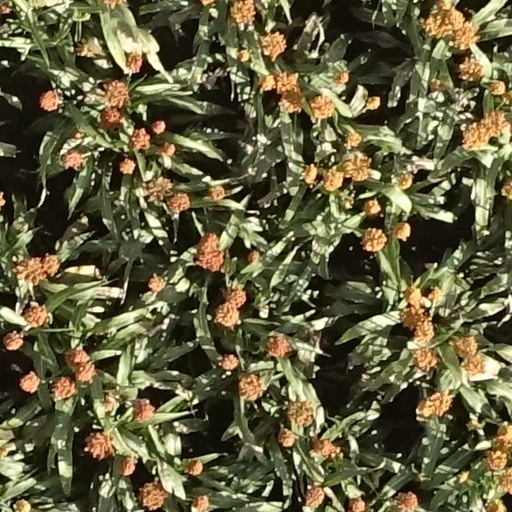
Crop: sorghum